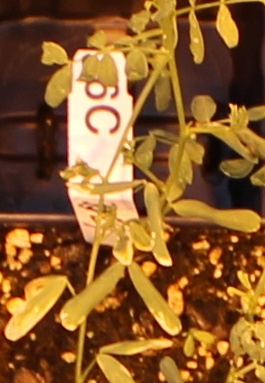
Label: Lentil